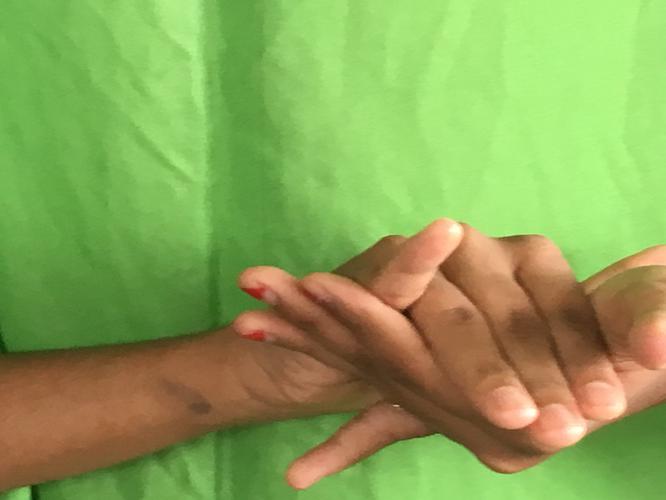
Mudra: Kurma
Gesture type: double_hand